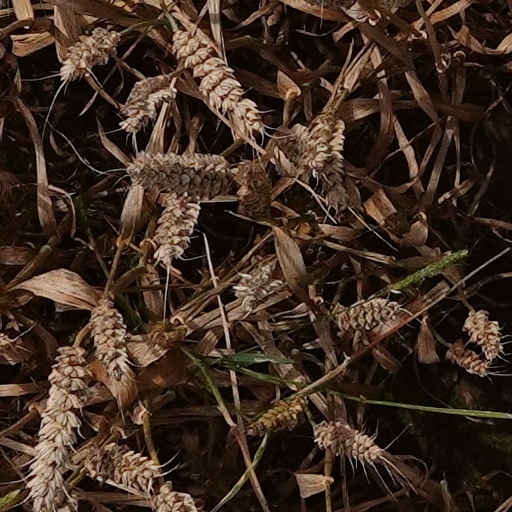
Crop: wheat